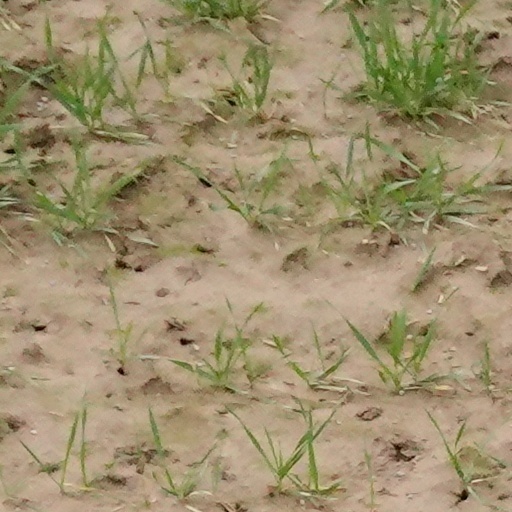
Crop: wheat